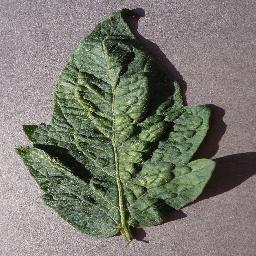
Label: Tomato___Spider_mites Two-spotted_spider_mite